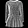
Label: Dress